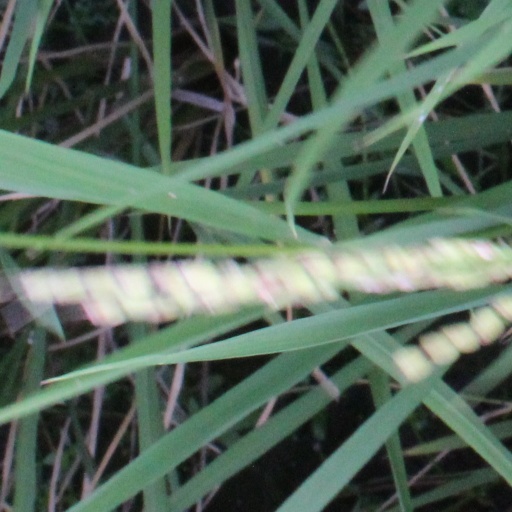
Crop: rice